Metaxades

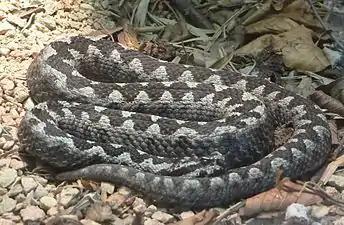
Vipera ammodytes, a poisonous snake in the Metaxades area

The Panagia Metaxadiotissa or Virgin Mary of Metaxades is an icon of the Virgin Mary that, according to local testimonies, was found in the Post-Byzantine Church of Saint Athanasius in Metaxades, Evros and dates from the 15th to 16th century. The icon has suffered damage over time, resulting in the faces of the Virgin Mary and Jesus Christ being altered. The Virgin Mary holds the Christ in her left hand, while her right hand is brought to her chest, wearing a red maphorion. Christ is depicted enthroned, as usual, with his right hand blessing while his left is not clearly visible. He wears a red robe and a blue tunic.